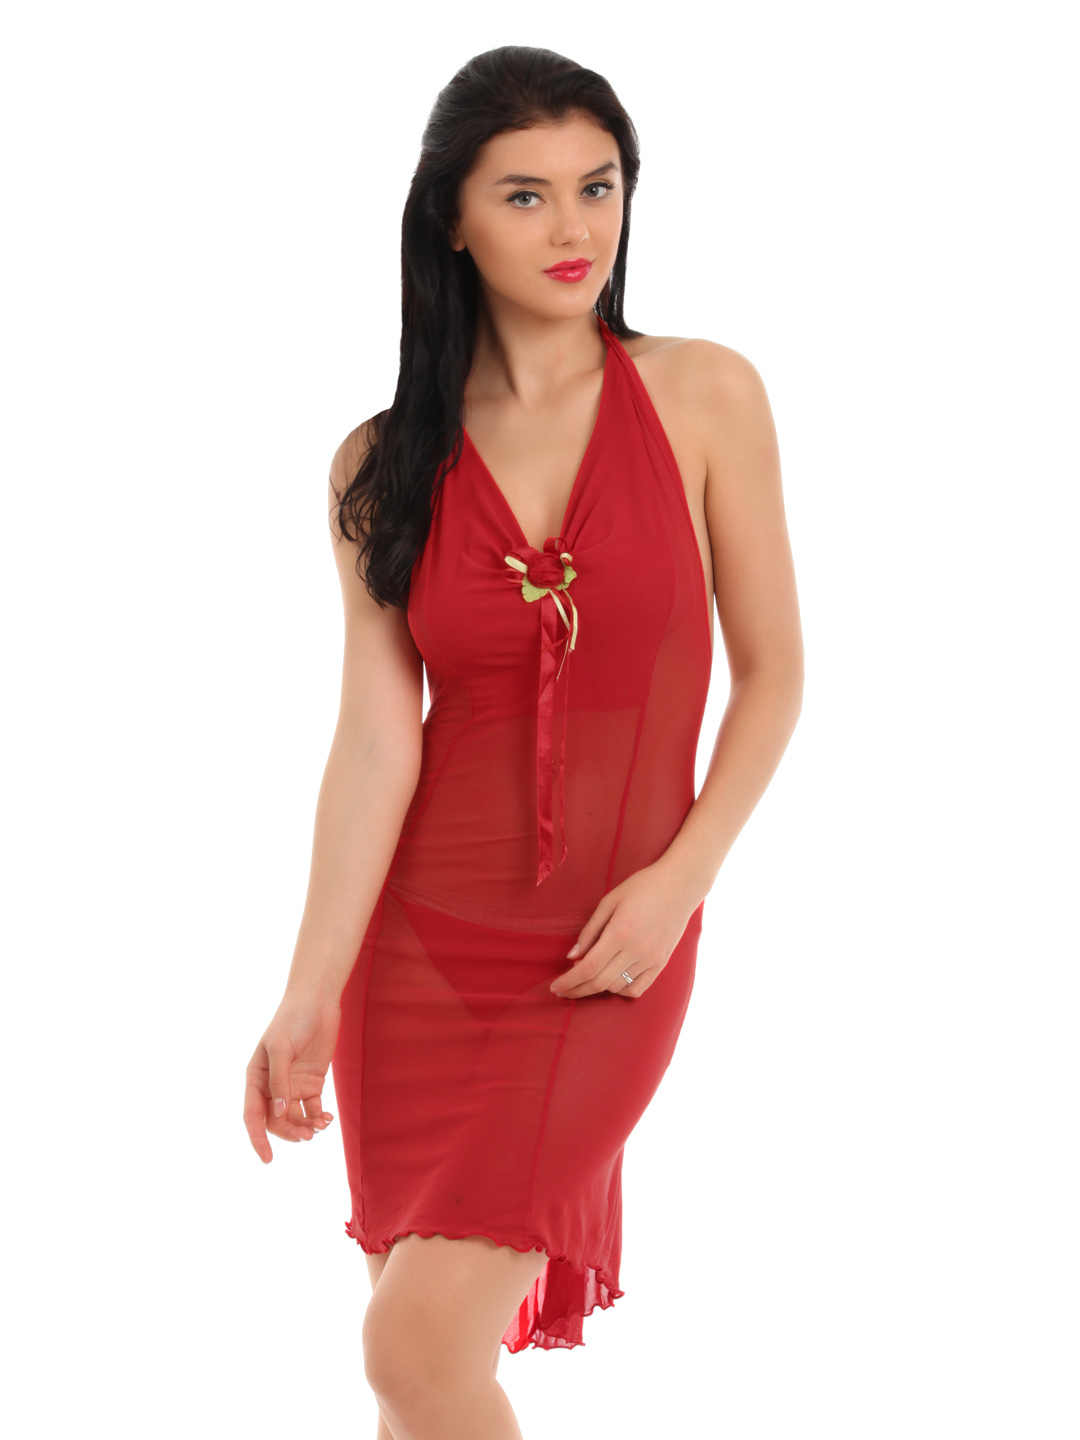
Red Rose Red Nightdress
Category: Apparel / Loungewear and Nightwear / Baby Dolls
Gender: Women
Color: Red
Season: Winter 2015
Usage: Casual